Gesher Theater

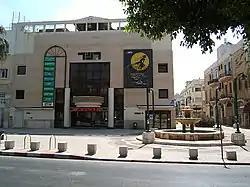
Noga Hall - 'Gesher' residence

Gesher Theater is an Israeli theater company founded in 1991 in Tel Aviv by new Olim from the Soviet Union. It performs both in Russian and Hebrew.